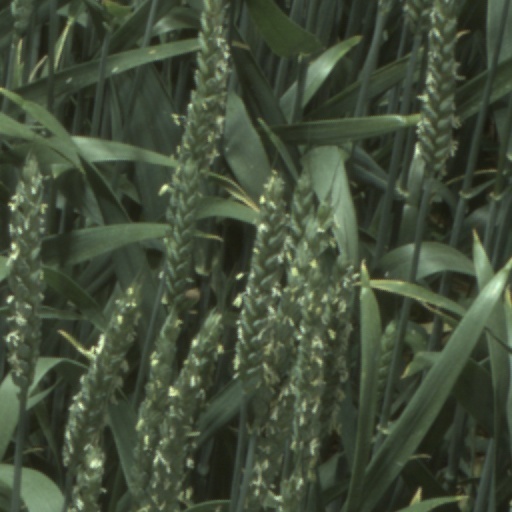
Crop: wheat